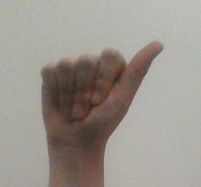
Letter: dhad